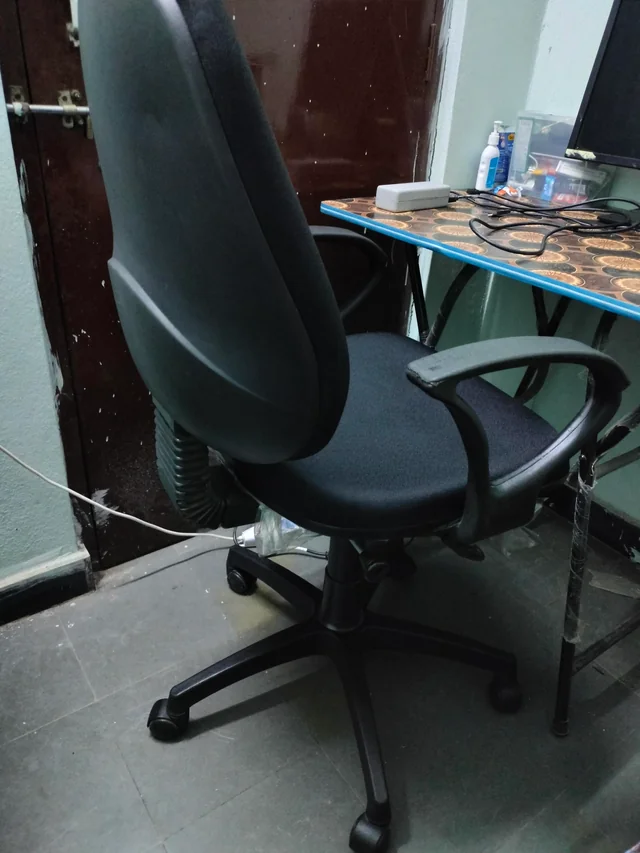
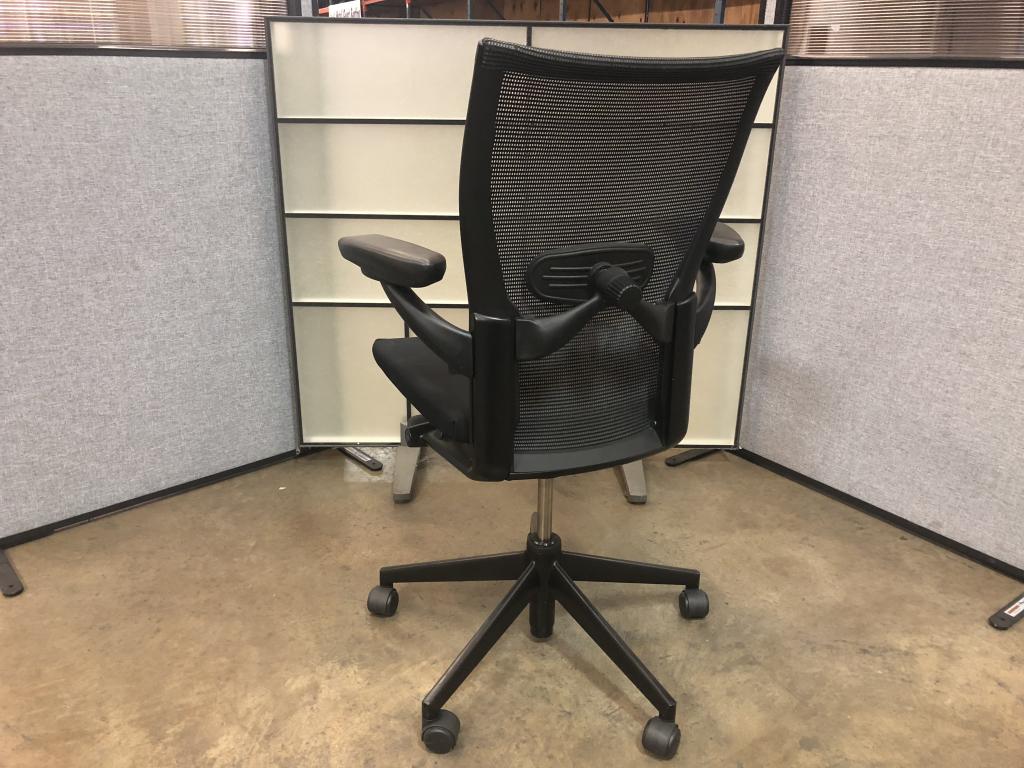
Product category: items_chair
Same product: no